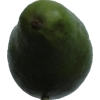
Label: green_avocado